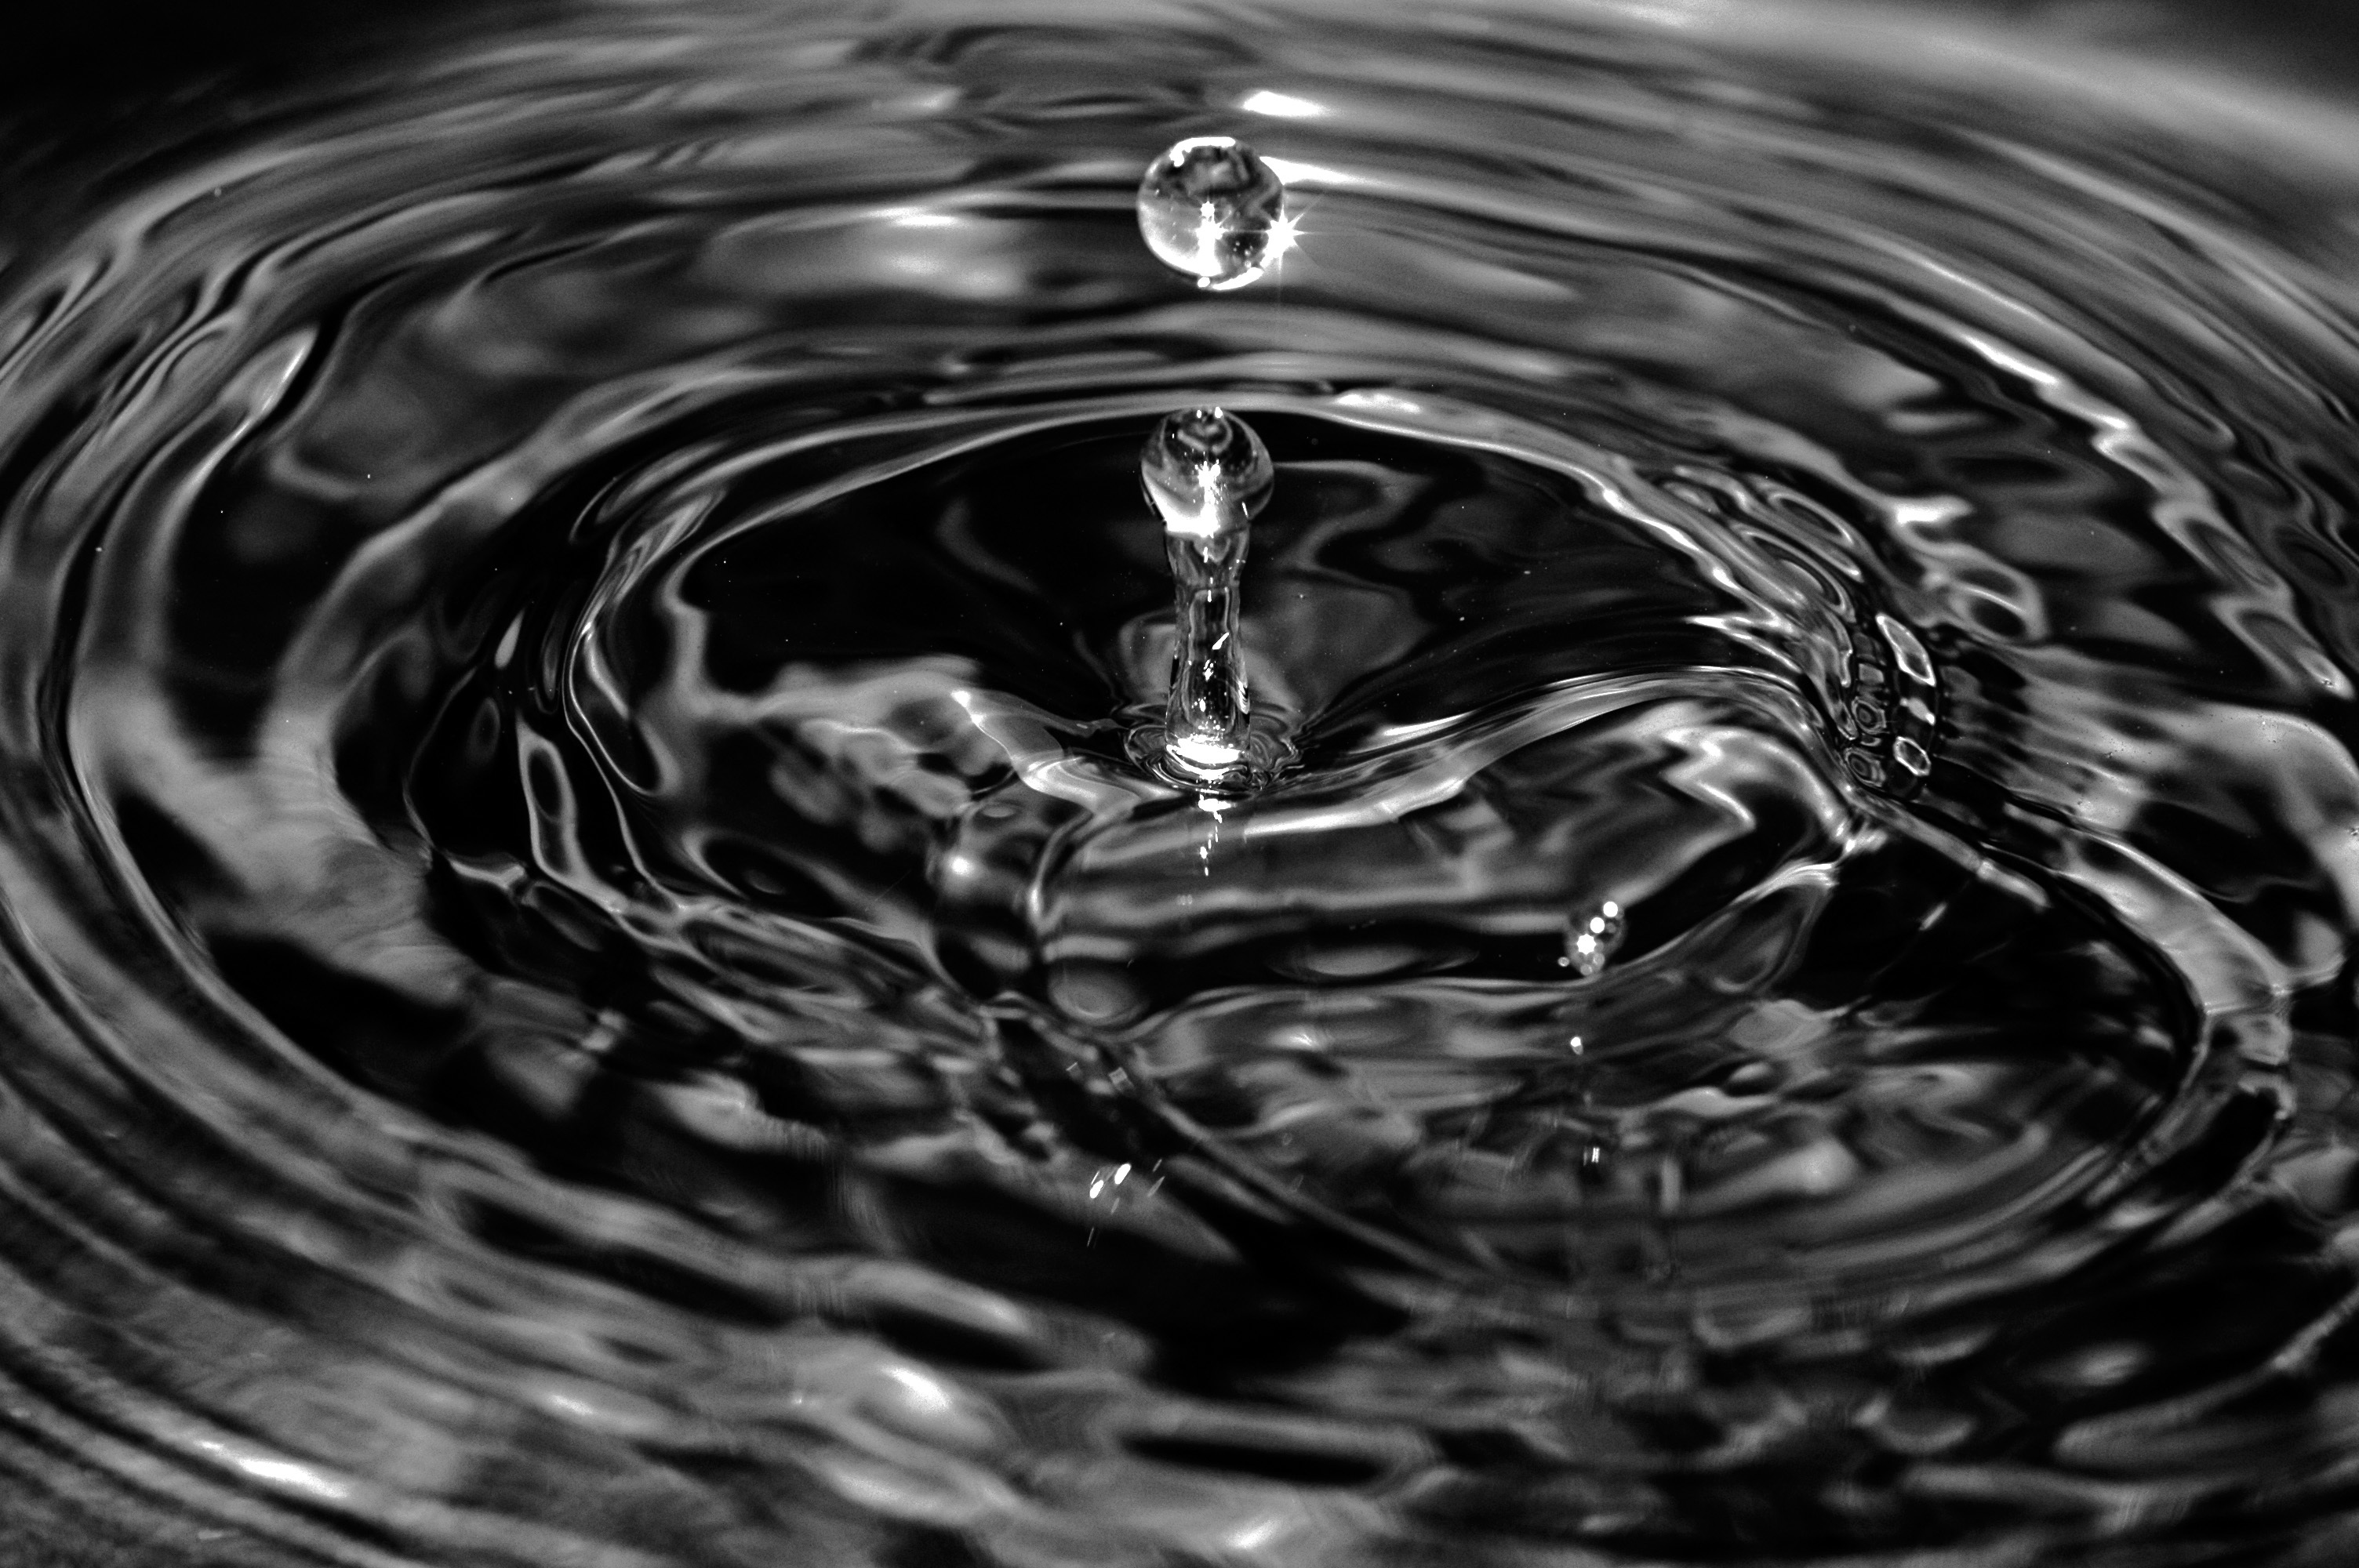
water, drop, black and white, trail, photography, rain, black, monochrome, circle, close up, drops, swirls, moment, macro photography, vortex, monochrome photography